Najwan Darwish

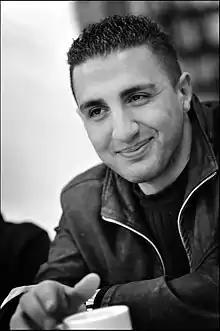
A Portrait by Véronique Vercheval

Najwan Darwish (born December 8, 1978 in Jerusalem) is a Palestinian poet described by "The New York Review of Books" as "one of the foremost contemporary Arab poets".